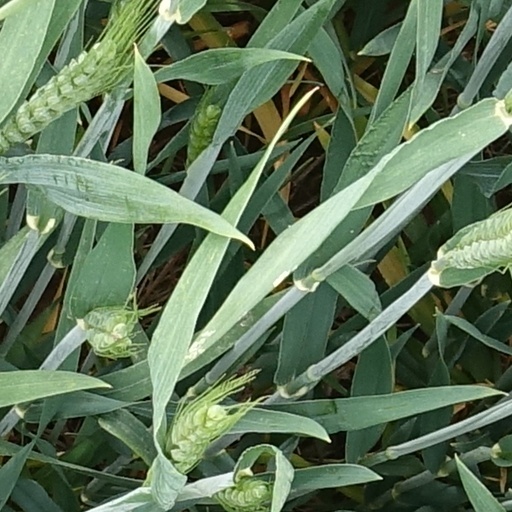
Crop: wheat